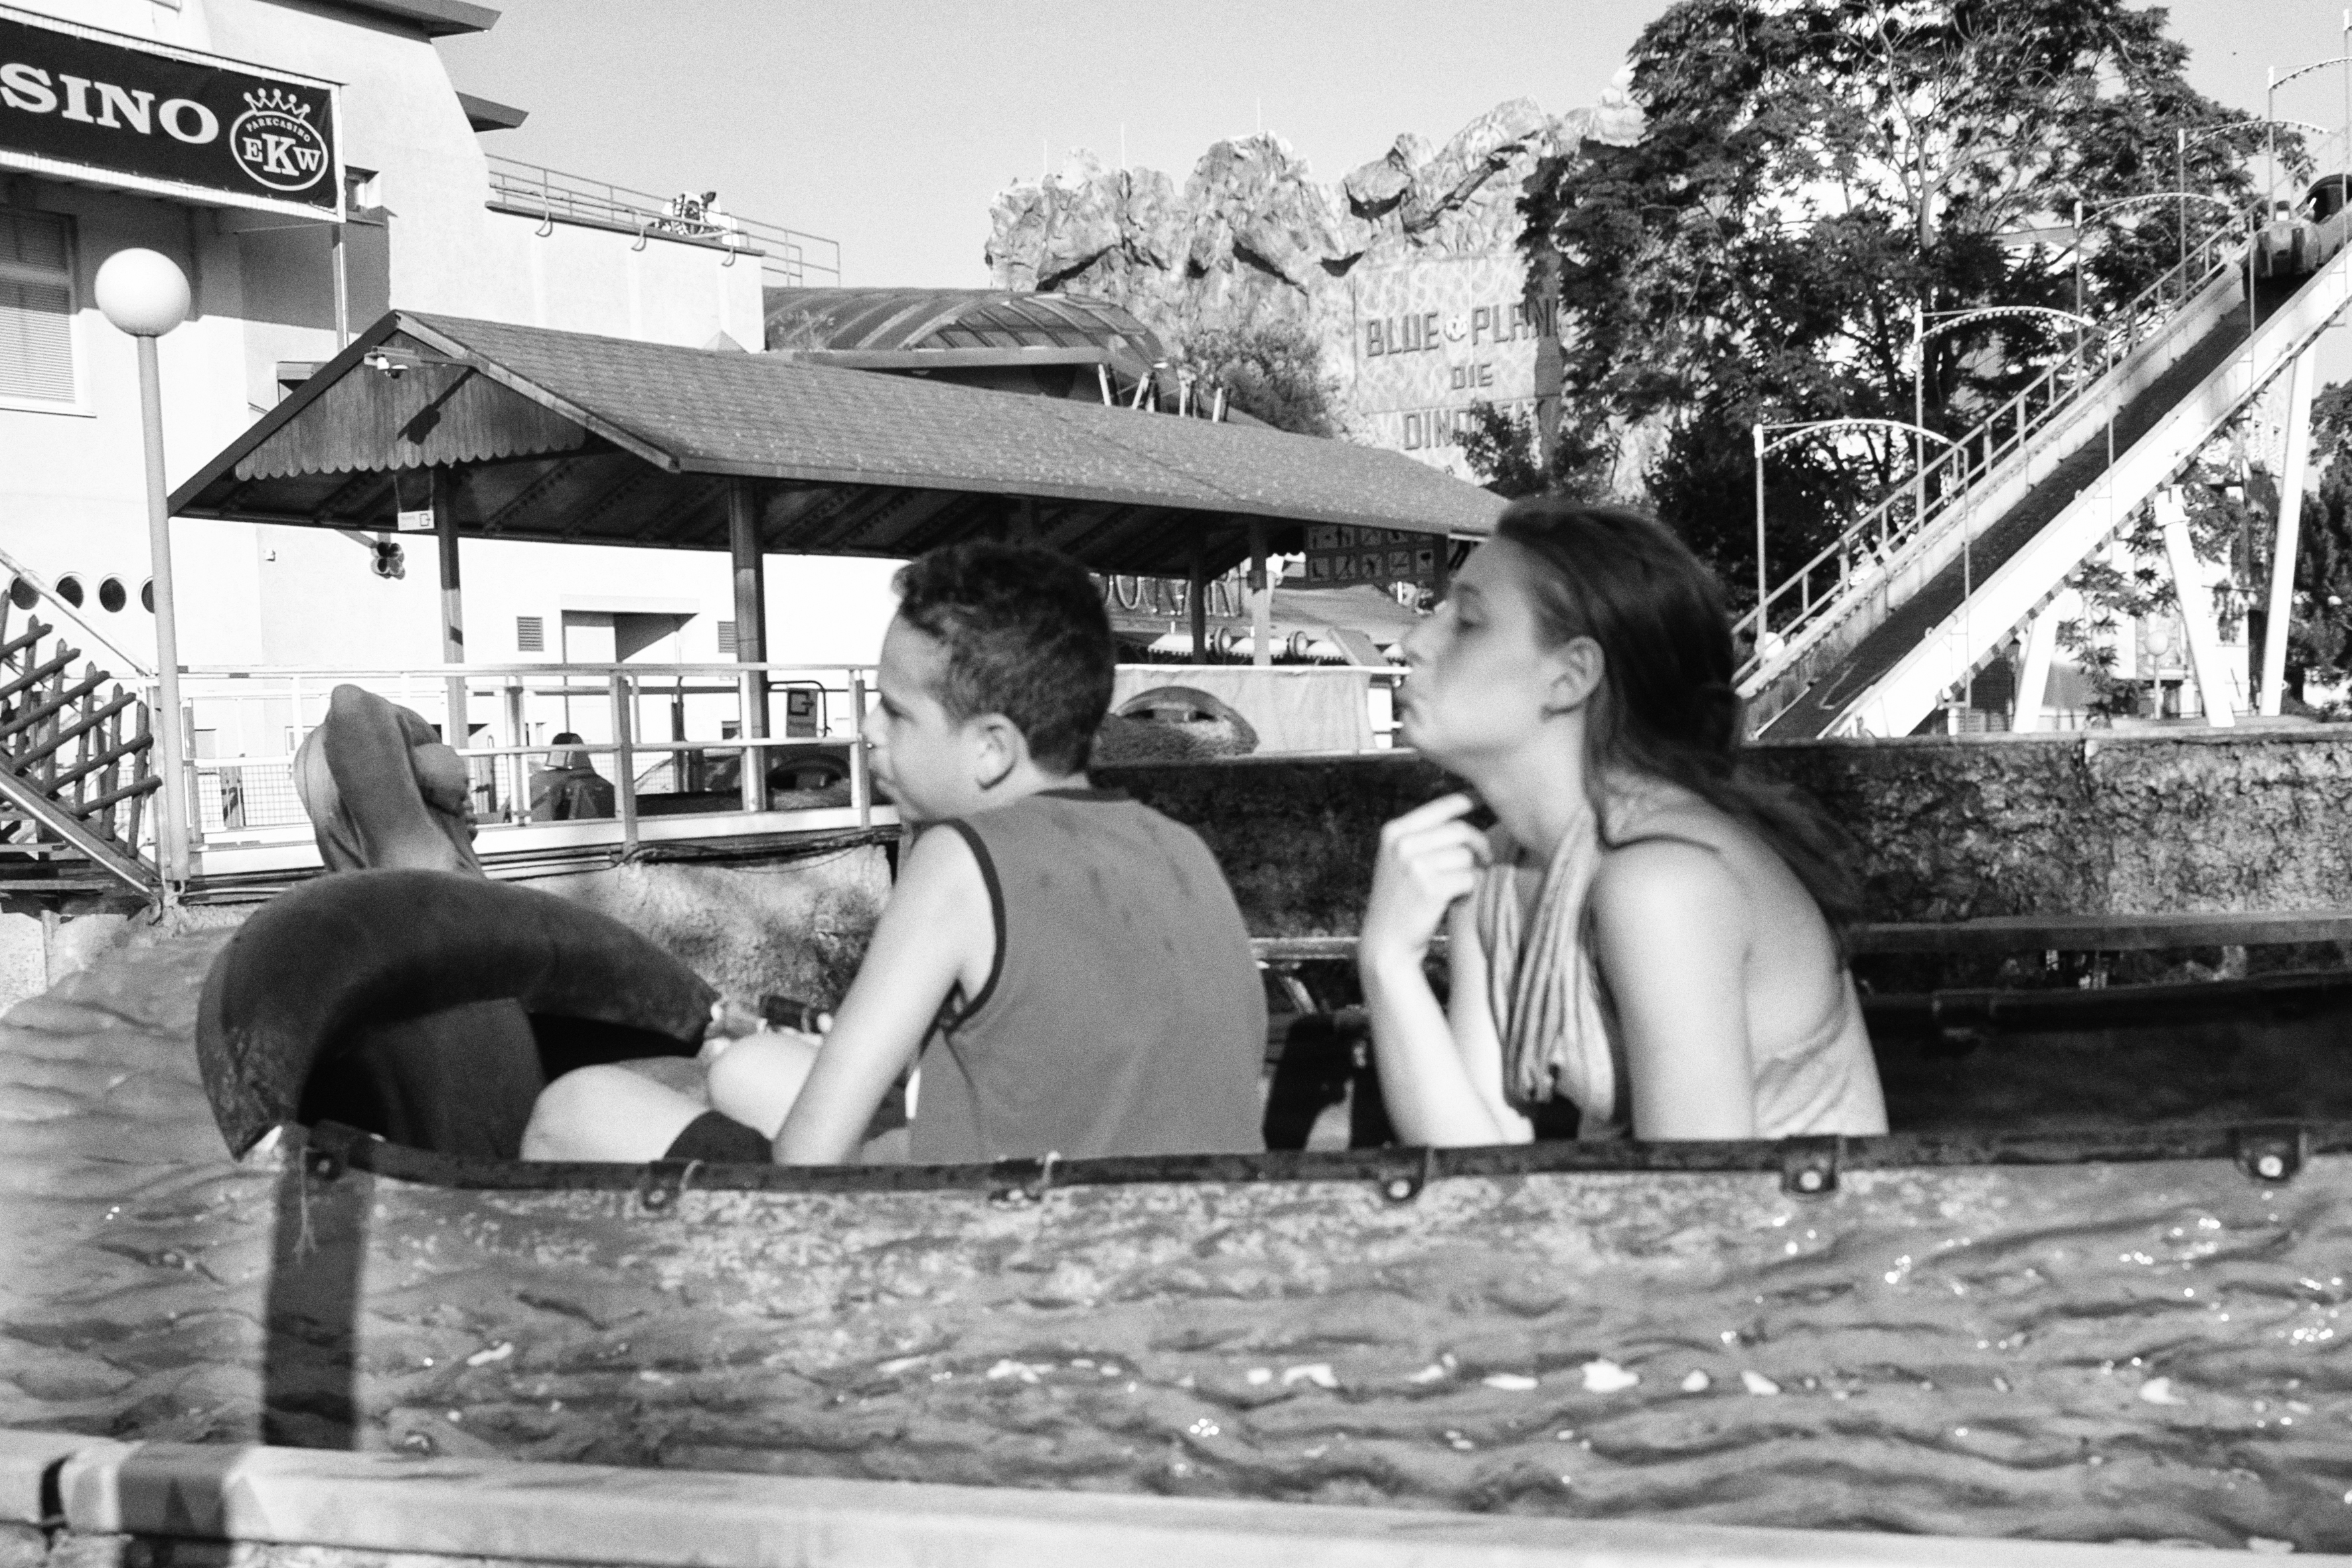
person, black and white, white, street, photography, urban, fujifilm, black, monochrome, bw, blackwhite, vienna, x100, photograph, image, fuji, wien, finepixx100, interaction, photo shoot, monochrome photography